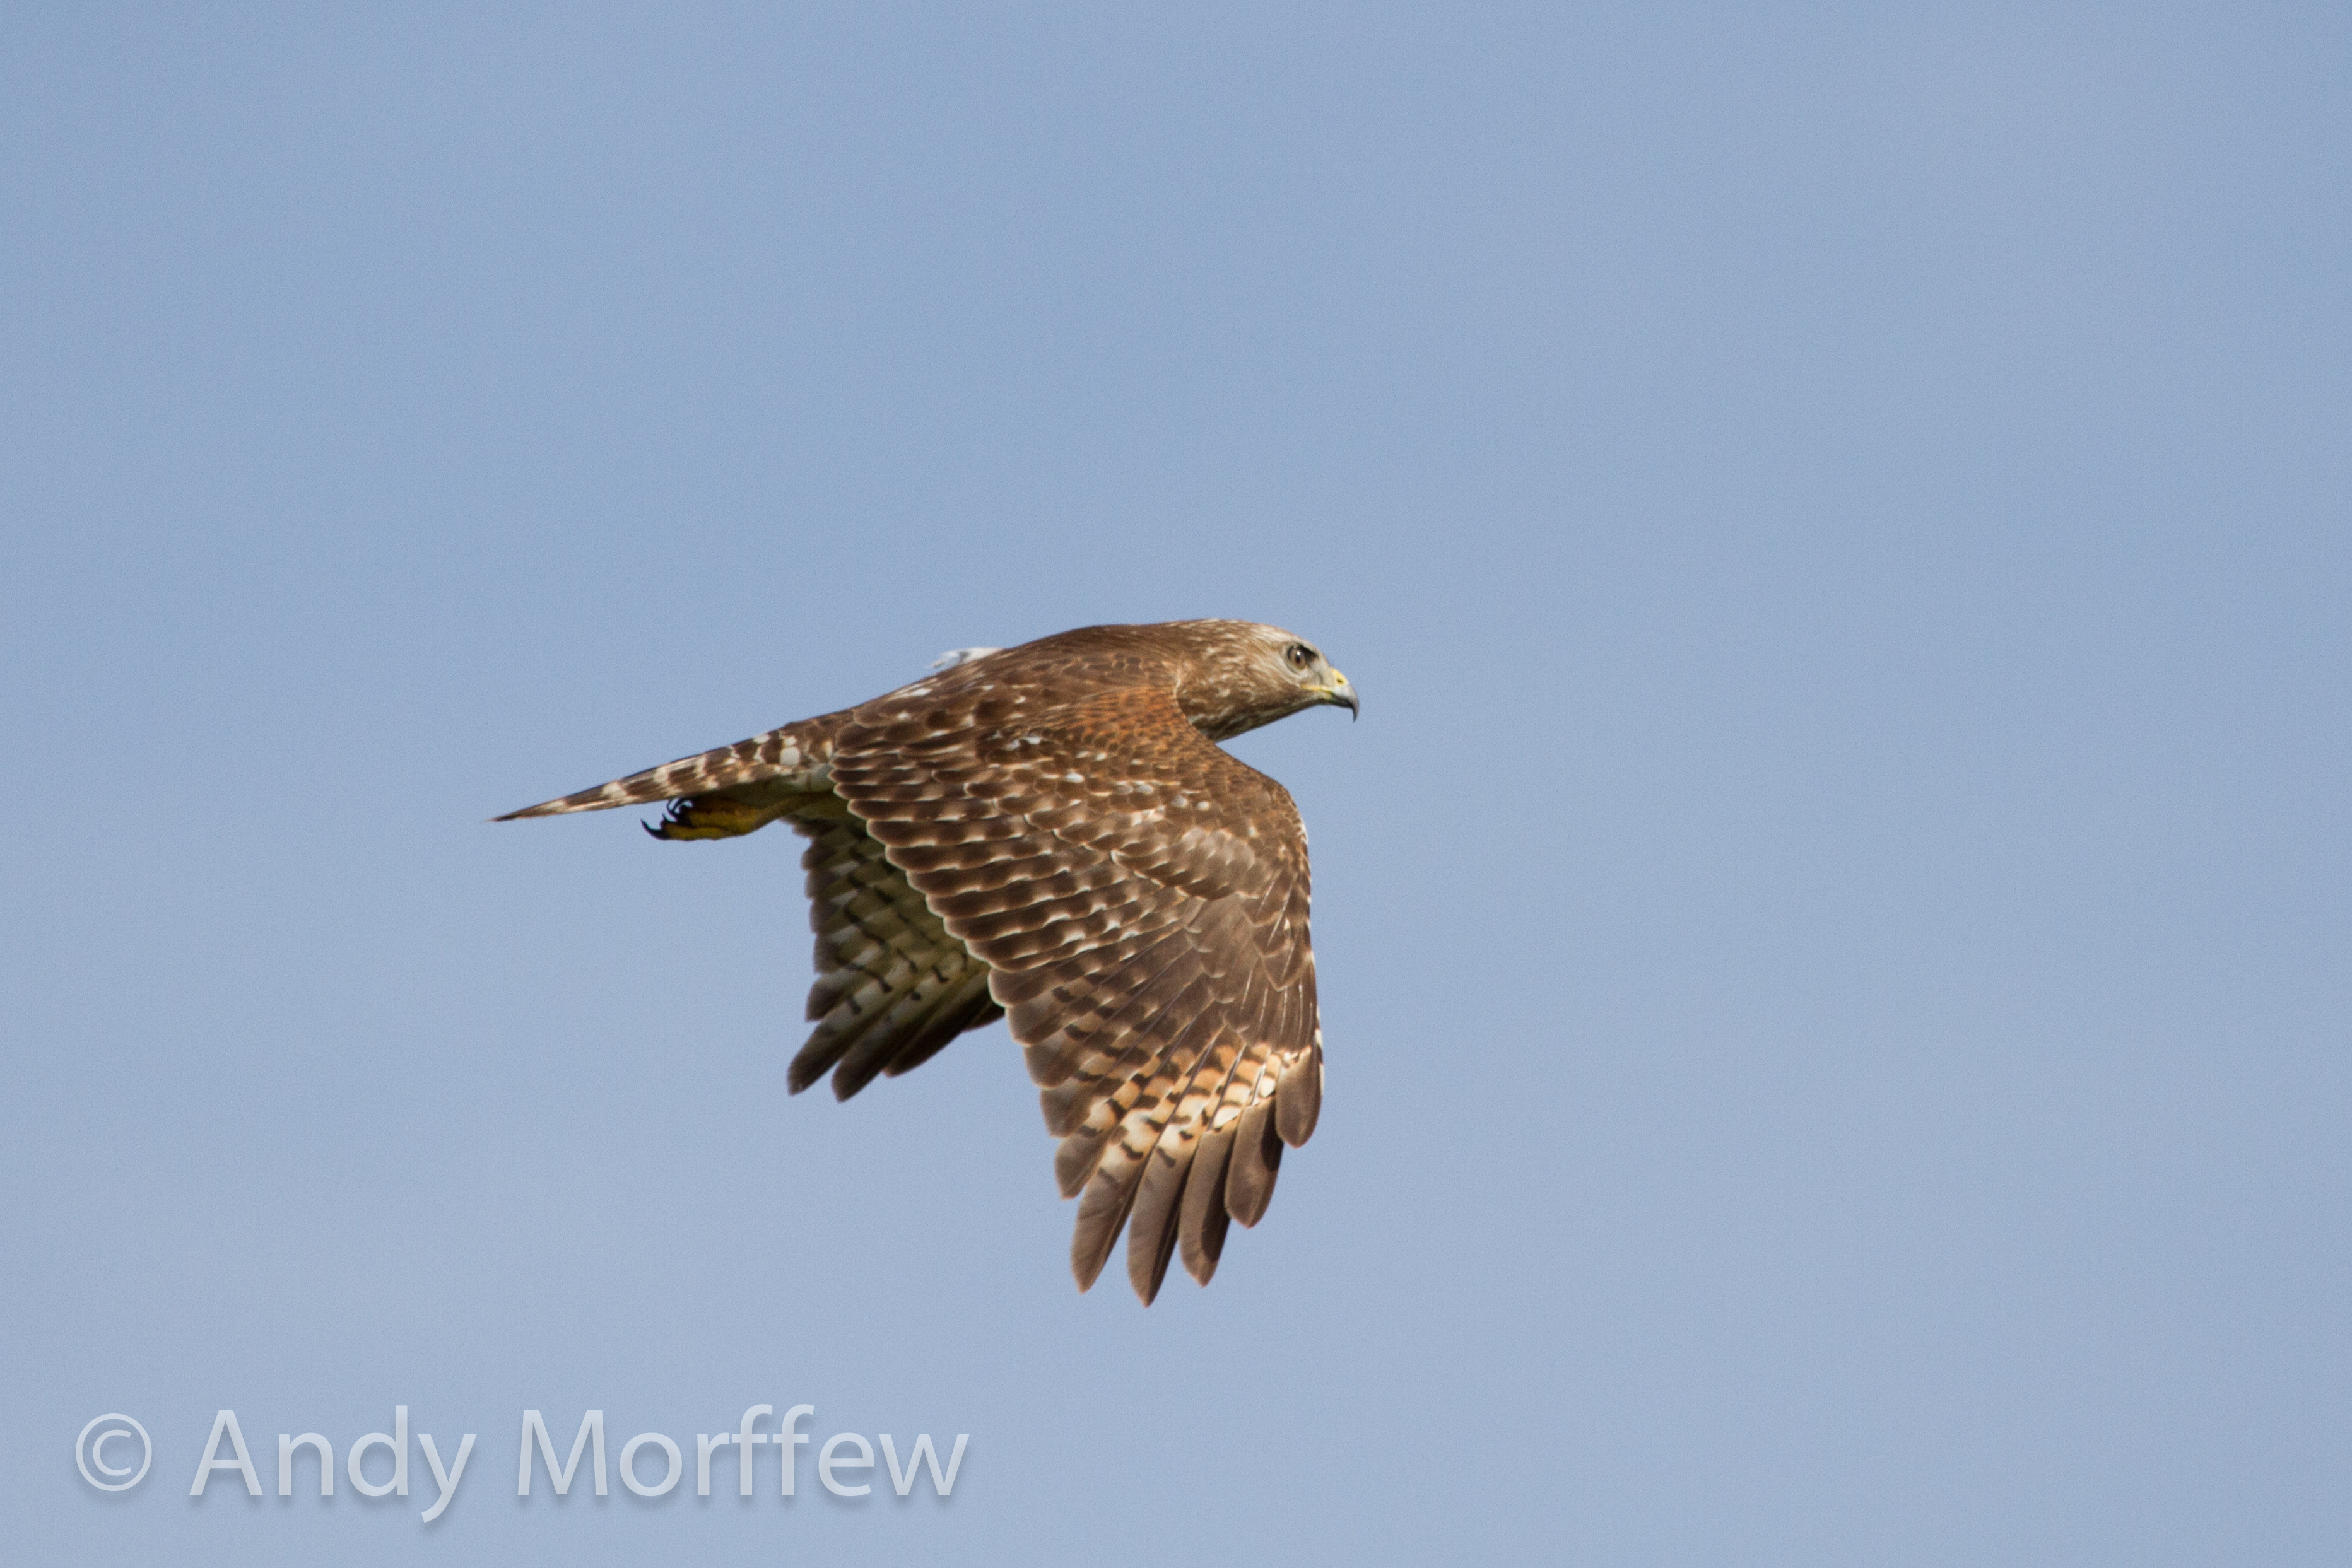
bird, wing, beak, hawk, fauna, bird of prey, vertebrate, falcon, florida, buzzard, inflight, bif, andymorffew, morffew, naturethroughthelens, naples, redshoulderedhawk, accipitriformes